Song (airline)

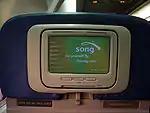
In-flight entertainment system

Before Song began service on April 15, 2003, as a low-cost Delta brand, the service engaged in a long-term branding strategy that identified a particular stratum of hip, style-conscious professional women as their target market. Song was the first airline designed to target women. Portions of this branding process were documented in the 2004 "Frontline" episode "The Persuaders" and in the episode's additional materials. The name, brand identity, cabin interiors and airport environments were designed by Landor Associates in New York. Marketing for the launch of Song included a promotional tie-in with "The Apprentice" television show, as well as a brick and mortar boutique store called "Song in the City" the SoHo district of New York City and a storefront location in Boston's Prudential Center.